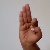
The image shows a hand gesture representing the letter 'F' in Indian Sign Language.